WHO public health prizes and awards

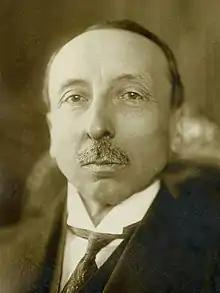

Established in 1937 in memory of professor Léon Bérard (1876–1960), one of the founders of the League of Nations, to celebrate outstanding service in the field of social medicine. The prize is awarded when there is enough funding, consisting of a bronze medal and a sum of 2500 CHF to be awarded to a person who has accomplished it.